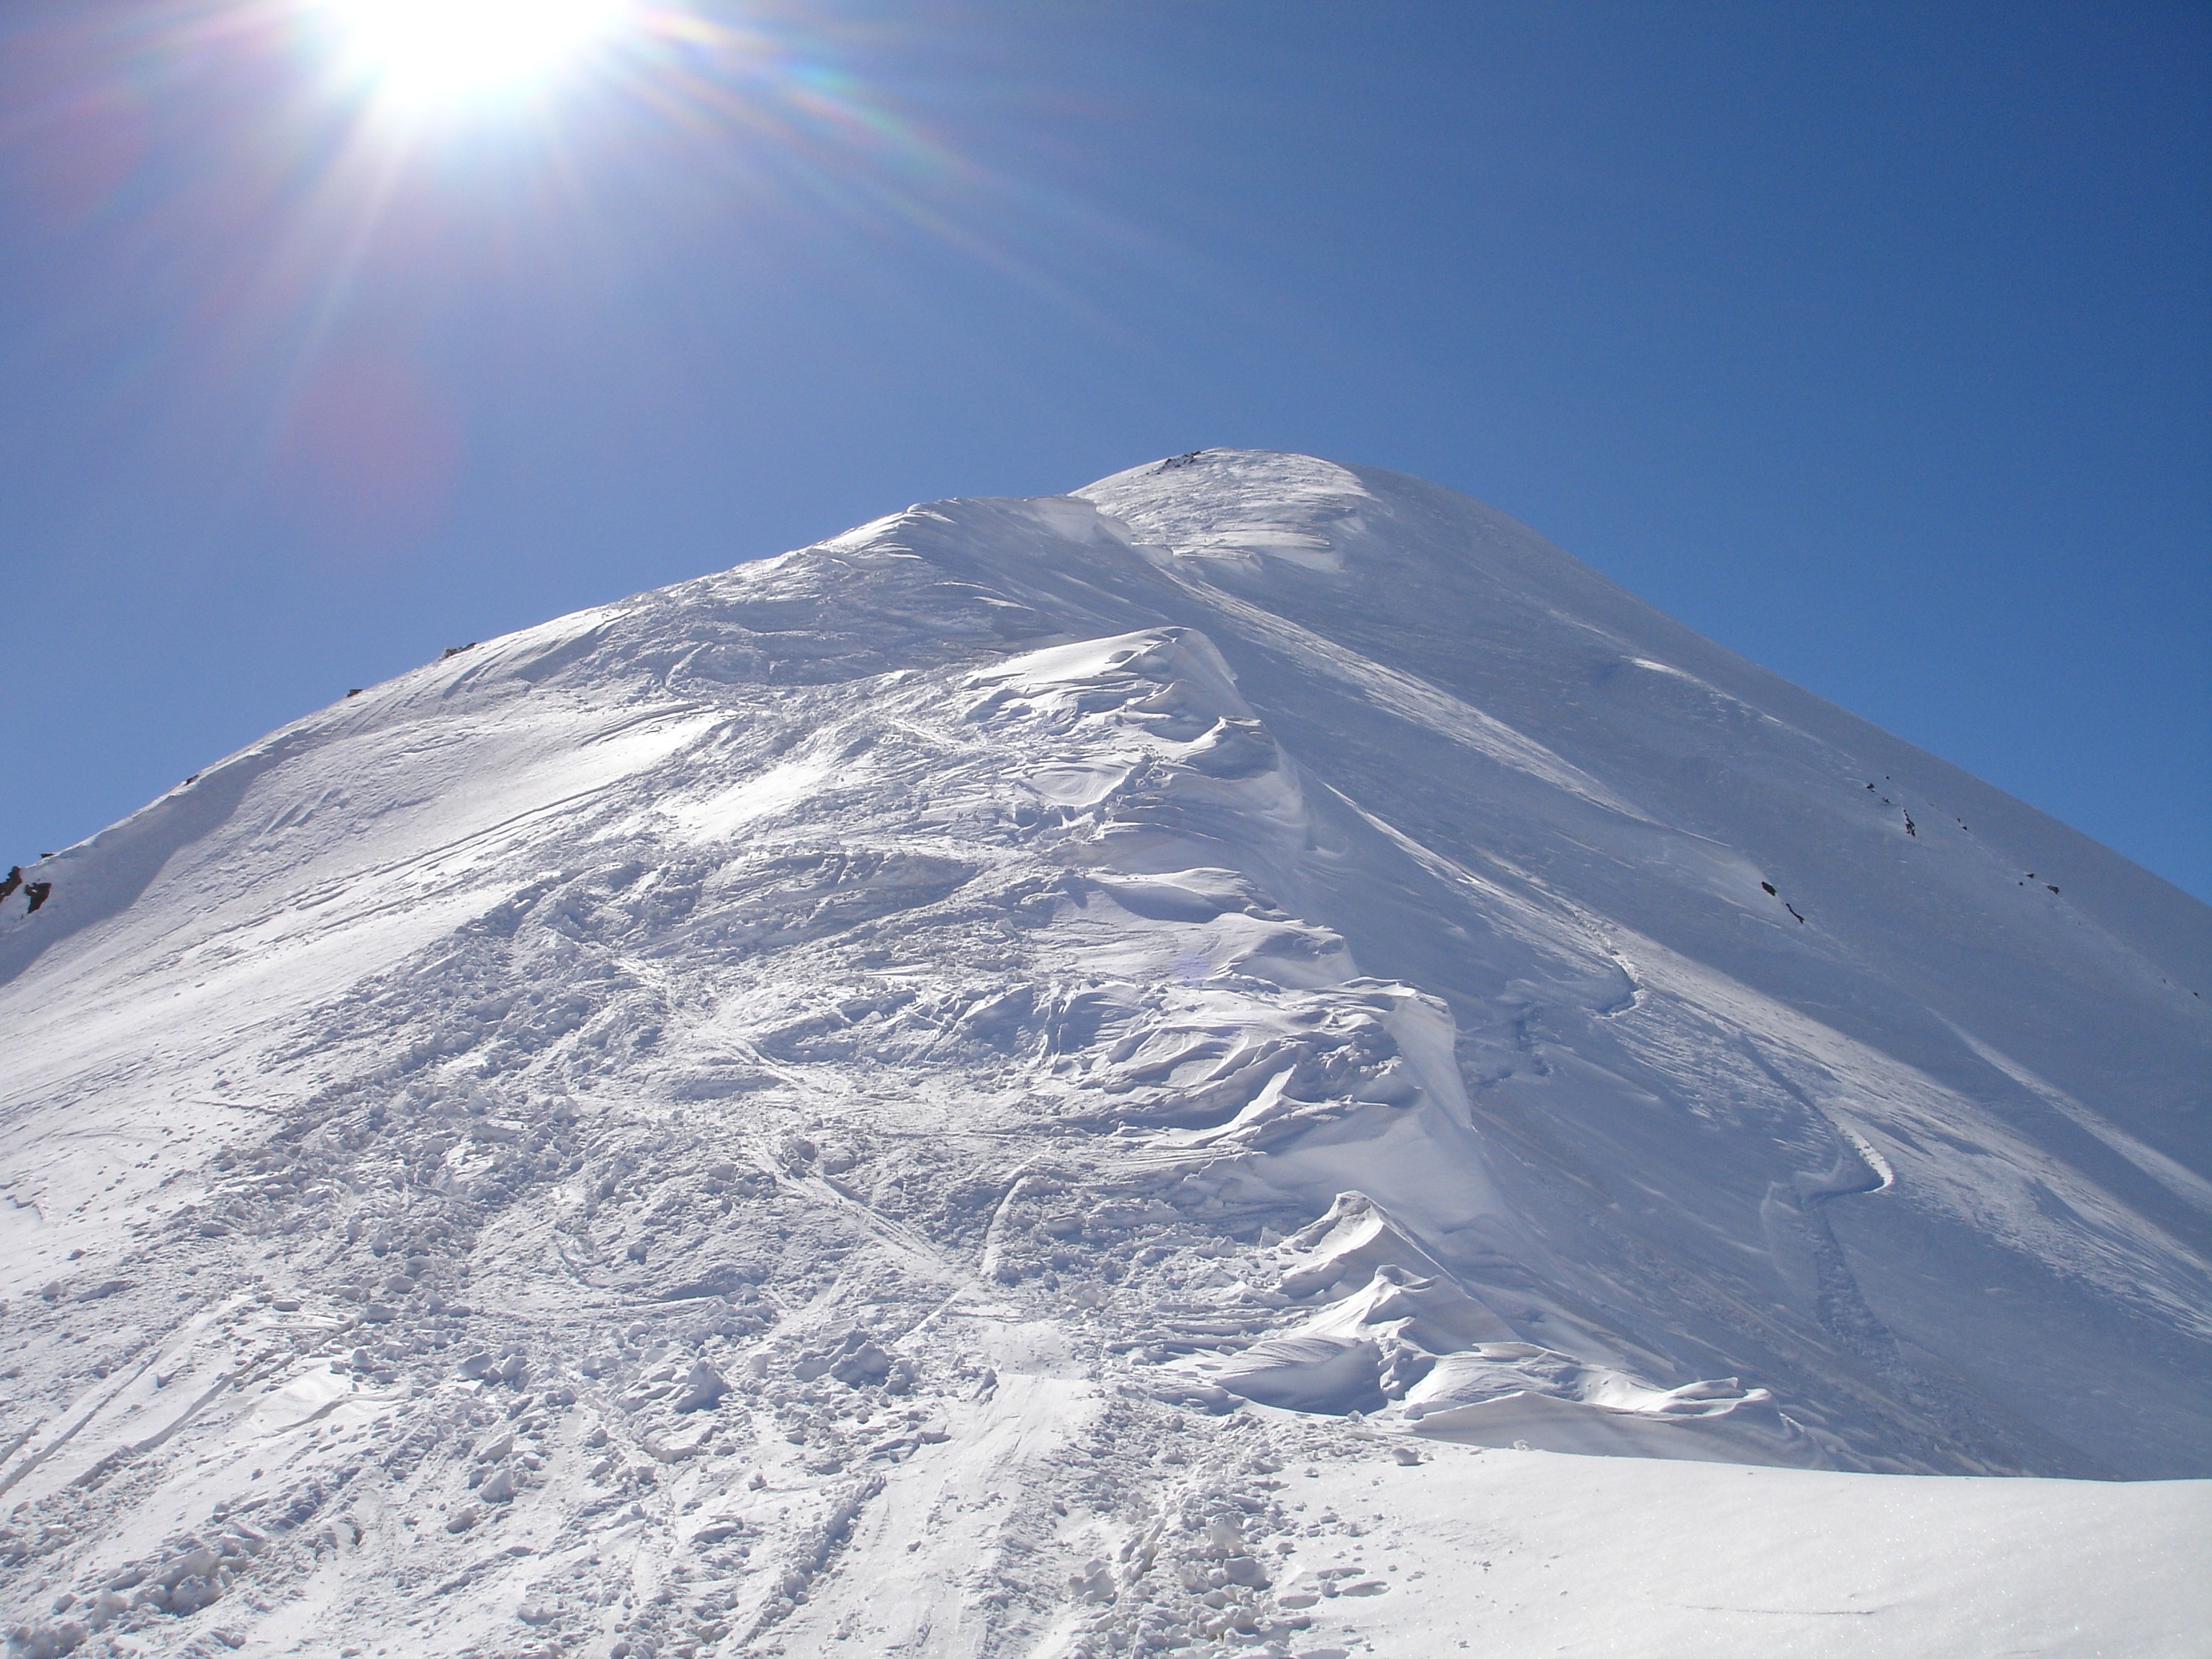
mountain, snow, winter, mountain range, weather, italy, alpine, skiing, ridge, summit, mountaineering, winter sport, expedition, sports, alps, piste, landform, south tyrol, backcountry skiiing, ski touring, ski track, expedition mountaineering, ski mountaineering, ski equipment, geographical feature, atmosphere of earth, mountainous landforms, geological phenomenon, snow tracks, val d ultimo, walscher mountain, winter mountaineering